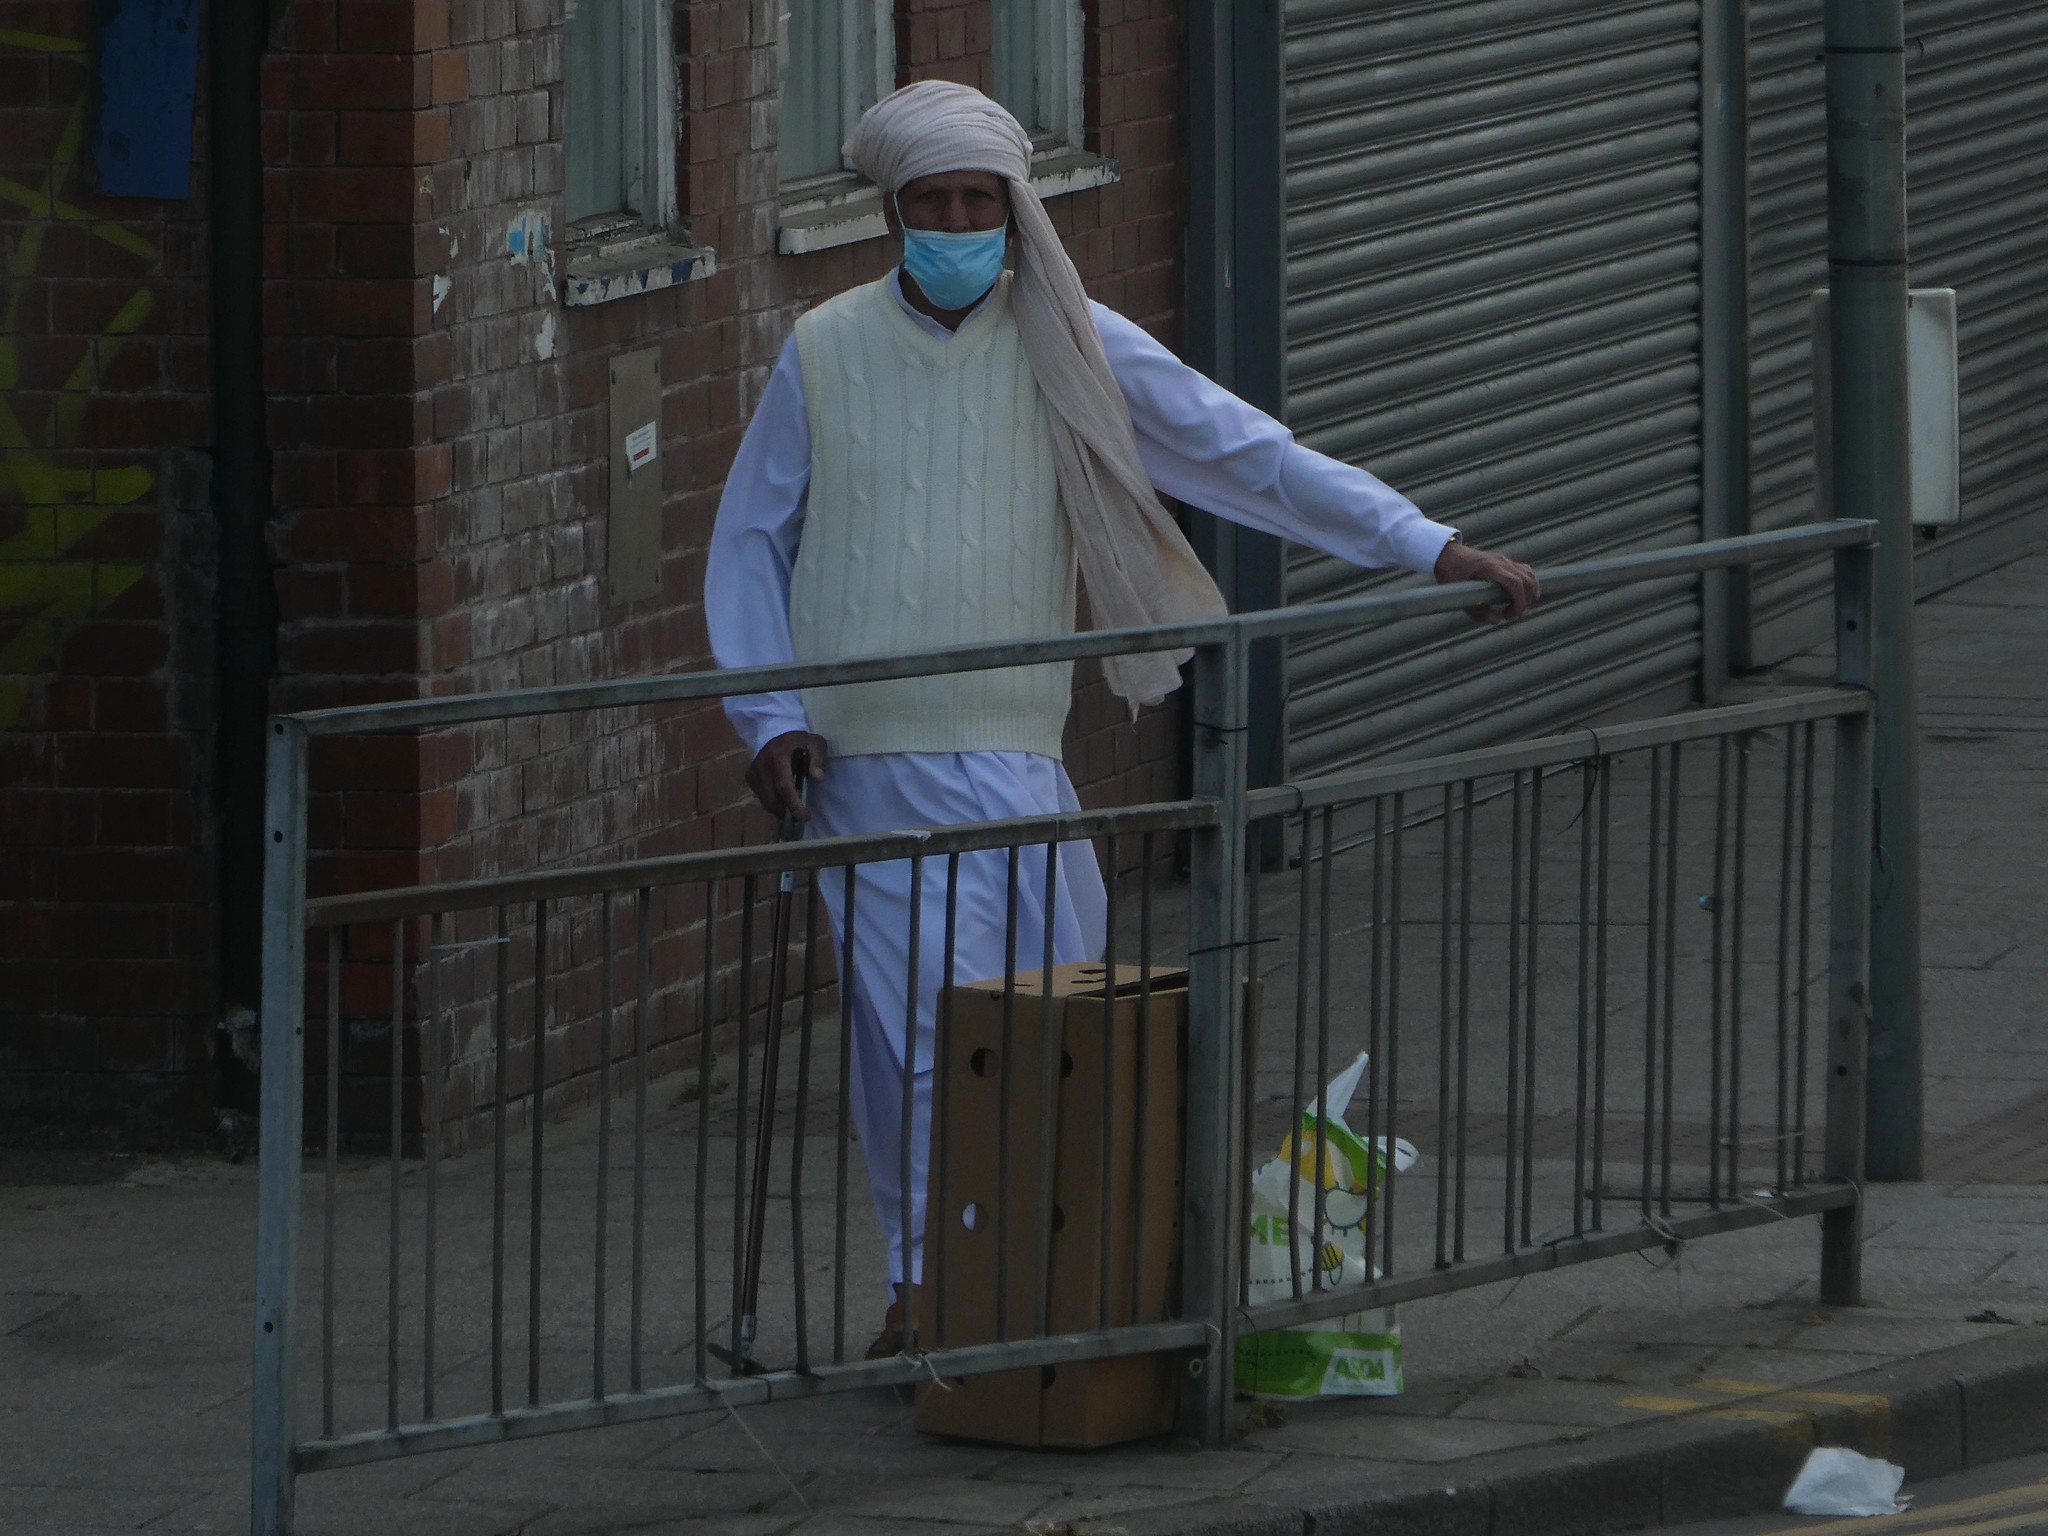
Objects detected:
Mask